Lincolnshire Gate

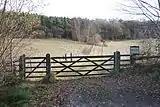
Robert's Field nature reserve in winter

Robert's Field, a calcareous grassland nature reserve and Site of Special Scientific Interest (SSSI), is to the north.